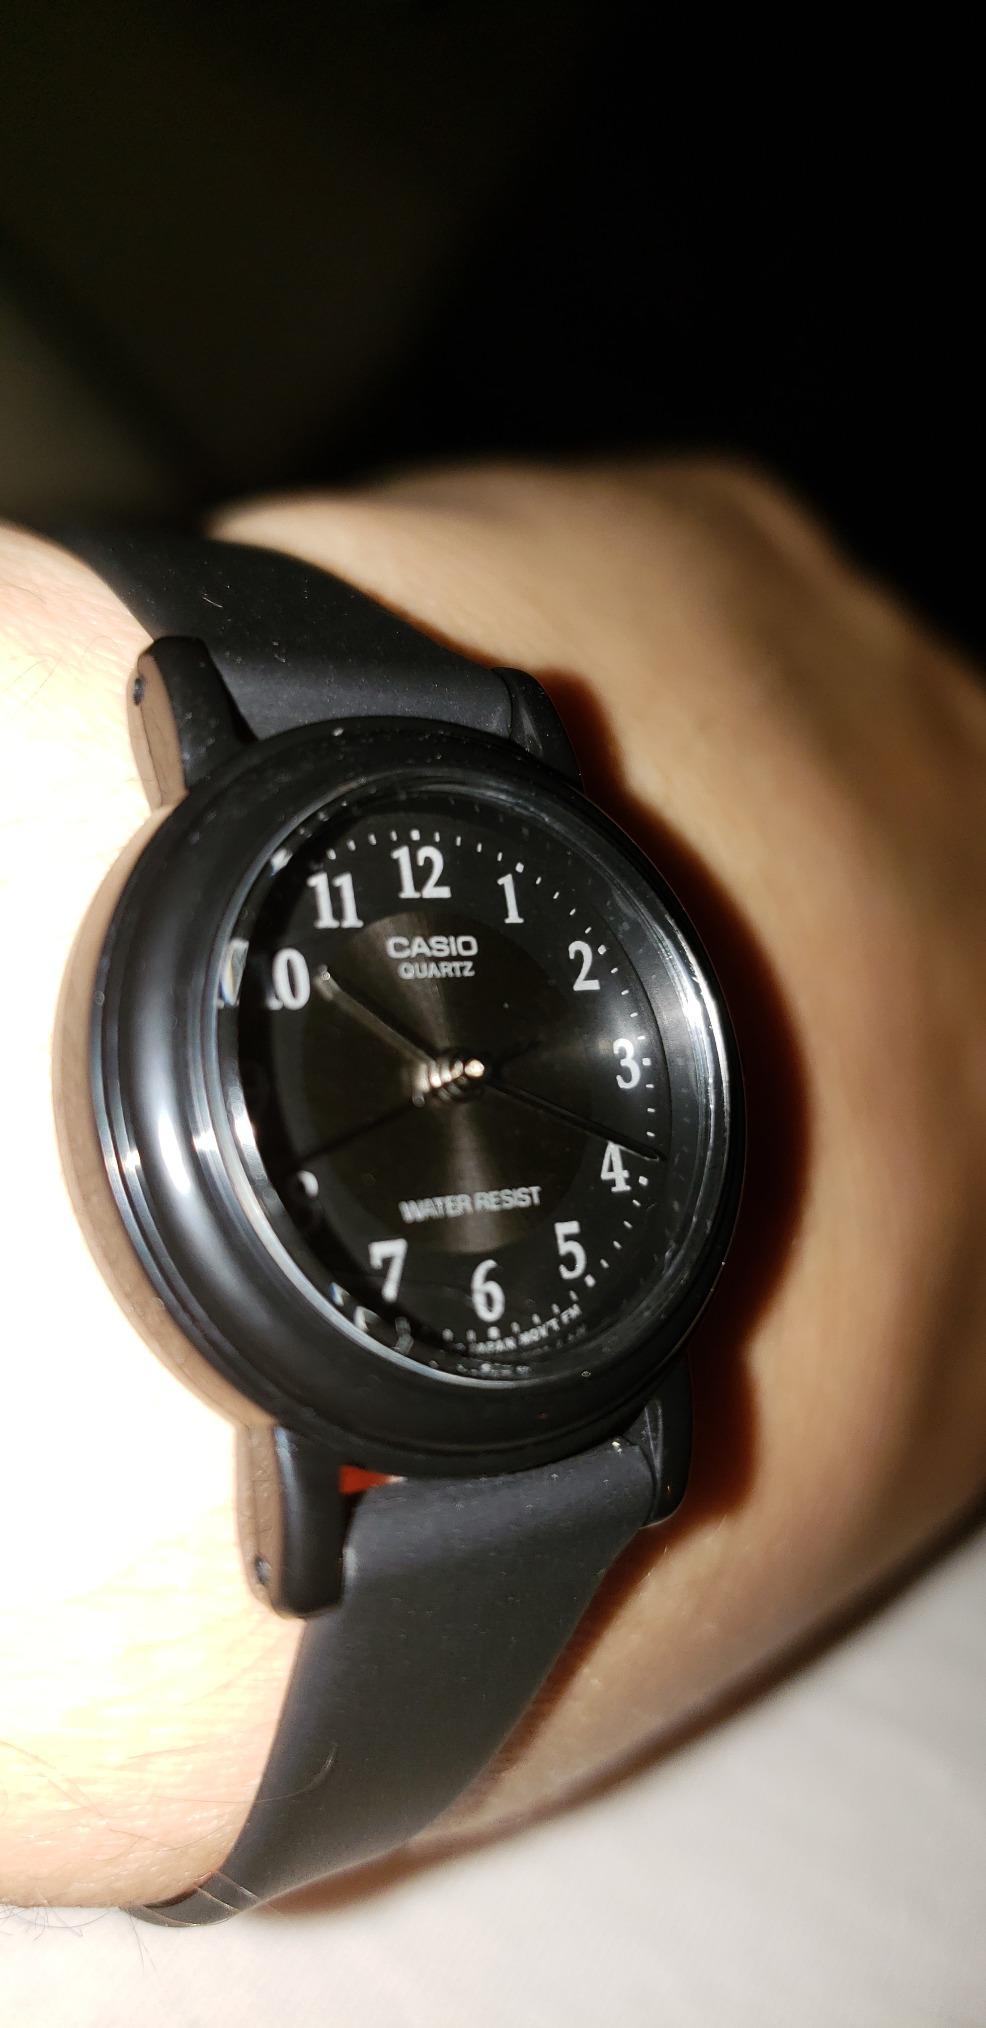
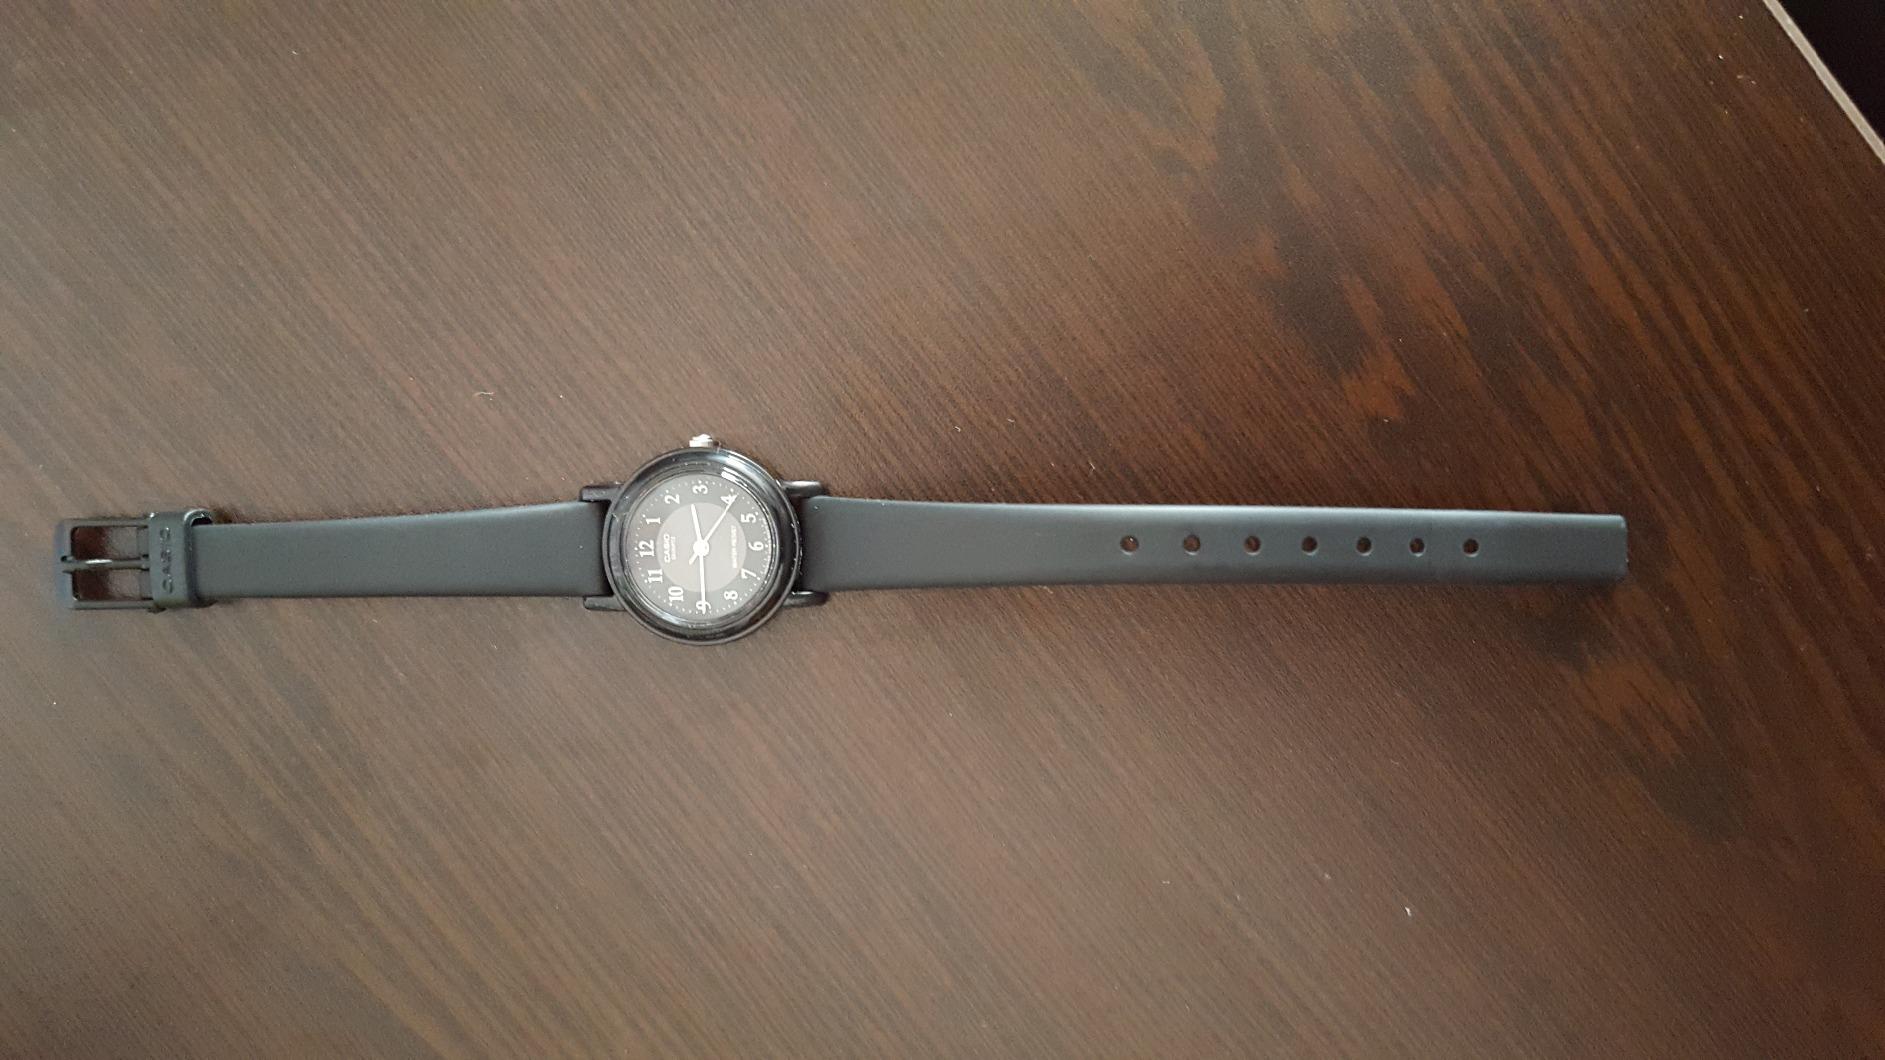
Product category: accessories_watch
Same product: yes